Kyoko Kirigiri

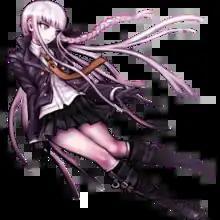
Art of Kyoko Kirigiri by Rui Komatsuzaki.

is a fictional character from the Spike Chunsoft visual novel action-adventure game series "Danganronpa". She was introduced in the 2010 game "" as a high school student and the "Ultimate ???" of Hope's Peak Academy. Kyoko finds herself sealed within the building alongside her classmates, who are told by a robot named Monokuma that can only leave the school if they commit a murder and successfully evade conviction in the ensuing class trial. By the end of the game, Kyoko is revealed to be the "Ultimate Detective". Despite being initially distant to the cast, Kyoko befriends Makoto Naegi and they join forces to solve class trials and discover the identity of the mastermind behind the killing game. Kyoko Kirigiri reappears in other "Danganronpa" titles and sequels, most notably in the 2012 sequel "" as a member of the Future Foundation, the 2017 game "" as an apparition of the mastermind in the final trial, the 2016 anime series "" and the spin-off video game "Kirigiri Sou" as a supporting character, as well in the series of prequel light novels "" (2013–2020), which center on her childhood and rise through the Detective Shelf Collection (DSC), as she deals with new cases with her assistant Yui Samidare.